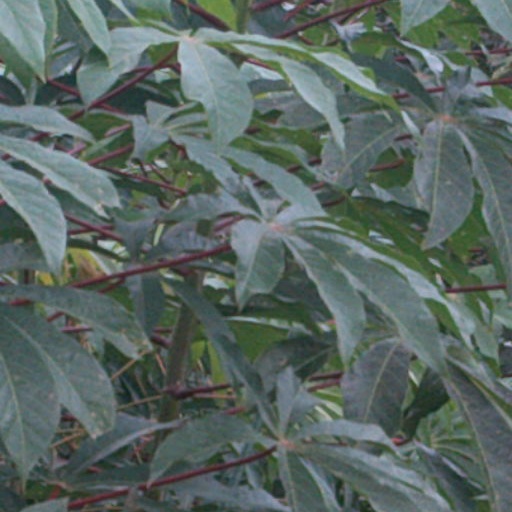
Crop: cassava